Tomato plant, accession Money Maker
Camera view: tilt-top (135 deg); turntable rotation: 0 degrees
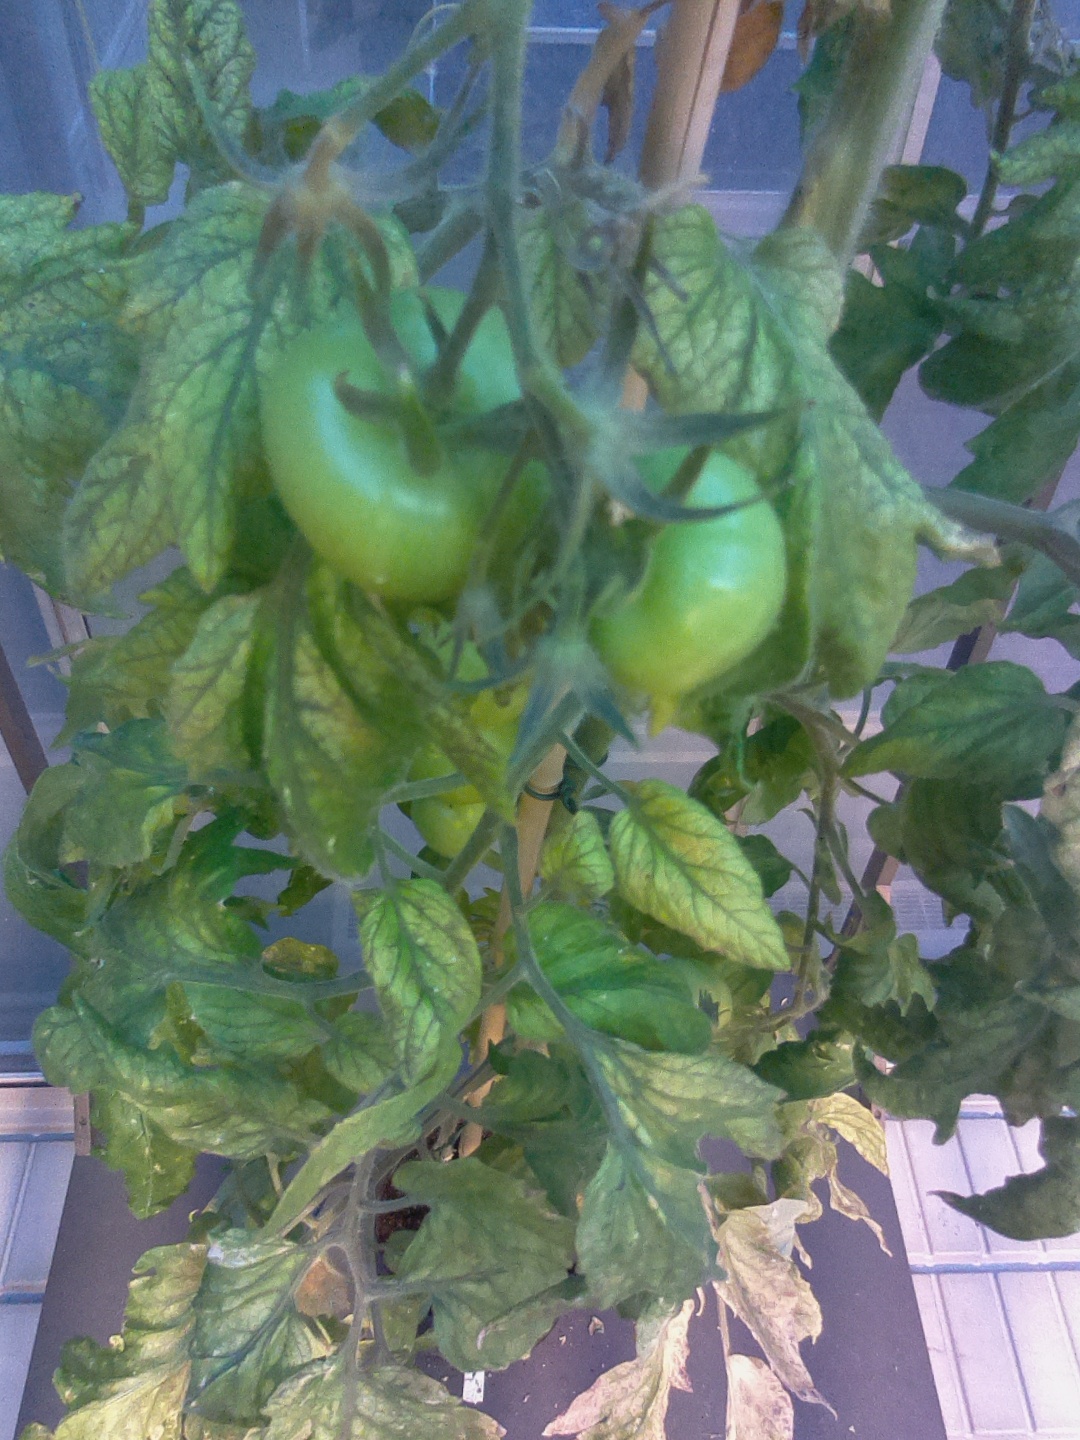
BBCH growth stage 81: 10%-20% of fruits show typical fully ripe color